Earle Clements

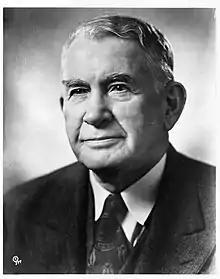
Alben Barkley

When Alben Barkley resigned his Senate seat to assume the office of vice president in 1949, Clements appointed Highway Commissioner Garrett L. Withers to fill the seat until Clements could run for the next six-year term in 1950. He won the election over Republican Charles I. Dawson by a vote of 300,276 (54%) to 256,876 (45%). On November 27, 1950, Withers resigned as senator, Clements resigned as governor, and Lt. Gov. Lawrence Wetherby appointed Clements to fill the vacancy to allow him to gain seniority over other senators elected that month.